La Ciudad Blanca

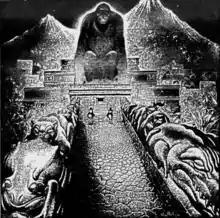
An illustration by Virgil Finlay for "The American Weekly" representing the Temple in Morde's "Lost City of the Monkey God."

In 1940, George Gustav Heye hired American adventurer and future spy Theodore Morde to perform a third expedition. The goal of the expedition was to further study the local indigenous people, explore archaeological sites, chart the upper reaches of the Wampú River, and search for a rumored "lost city."